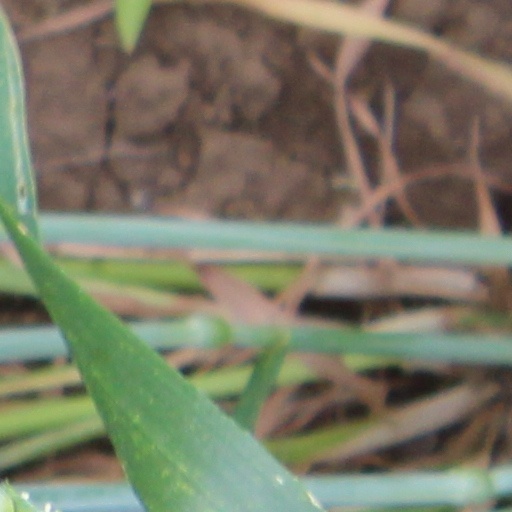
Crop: wheat